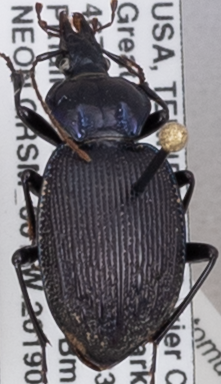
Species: Sphaeroderus stenostomus lecontei
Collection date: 2019-04-16
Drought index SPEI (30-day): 0.21
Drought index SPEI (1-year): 2.09
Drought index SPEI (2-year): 2.09